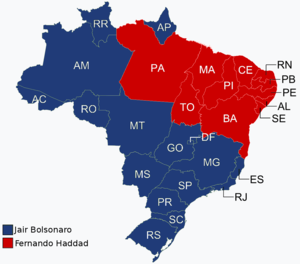
Second round of 2018 Brazil election